The Bottomline with Boy Abunda

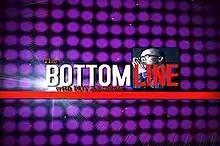
Title card

The Bottomline with Boy Abunda was a Philippine current affairs-talk-reality show, hosted by Boy Abunda, which premiered on November 28, 2009, and aired every Saturday night on ABS-CBN. The show was taken off the air on May 2, 2020 after a total of 522 episodes.